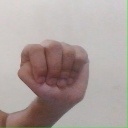
अक्षर: ठ